Parasite Eve (video game)

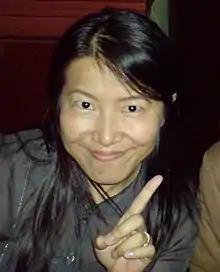
Yoko Shimomura, composer for "Parasite Eve", in 2007

Yoko Shimomura would later become a well-established video game composer through her work on the "Kingdom Hearts" series. Additional arrangements were done by Shigeo Tamaru. Despite her previous work as lead composer on "Super Mario RPG", "Parasite Eve" became her breakout project and garnered her international fame. During her work on "Parasite Eve", Shimomura spent time in America, which was where much of the game's staff came from. Because of this, Shimomura remembered the game as her most challenging project. She wanted the music to be experimental, not falling into ambient or techno classifications. One of her main goals was to create something "inorganic" and recognizable as a product of Square. Until "Parasite Eve", Shimomura had written music in a straightforward manner that reflected her then-current state of mind, but this time she restrained herself and took a more "emotionless" approach. She felt that this would best represent the game's atmosphere and Aya's stoic attitude. Ultimately, she felt that "Parasite Eve" was an experimental work in many ways. Due to its prevalence in the story, Shimomura used opera music, but as typical opera music did not translate well into battle themes, Shimomura added different rhythms: these rhythms were inspired when some of the game's American staff took her to a nightclub and she heard the background music there. The music recording took place at the Andora Studios in Los Angeles.